Describe the emotion expressed in this image:  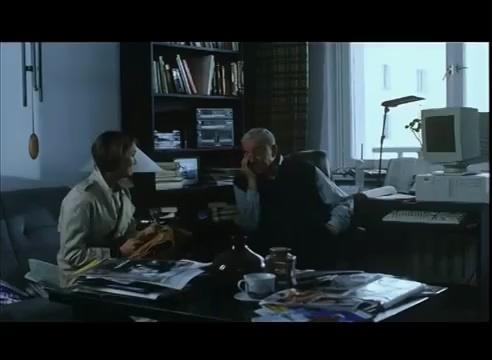
This person displays Suffering, valence and arousal with high intensity.